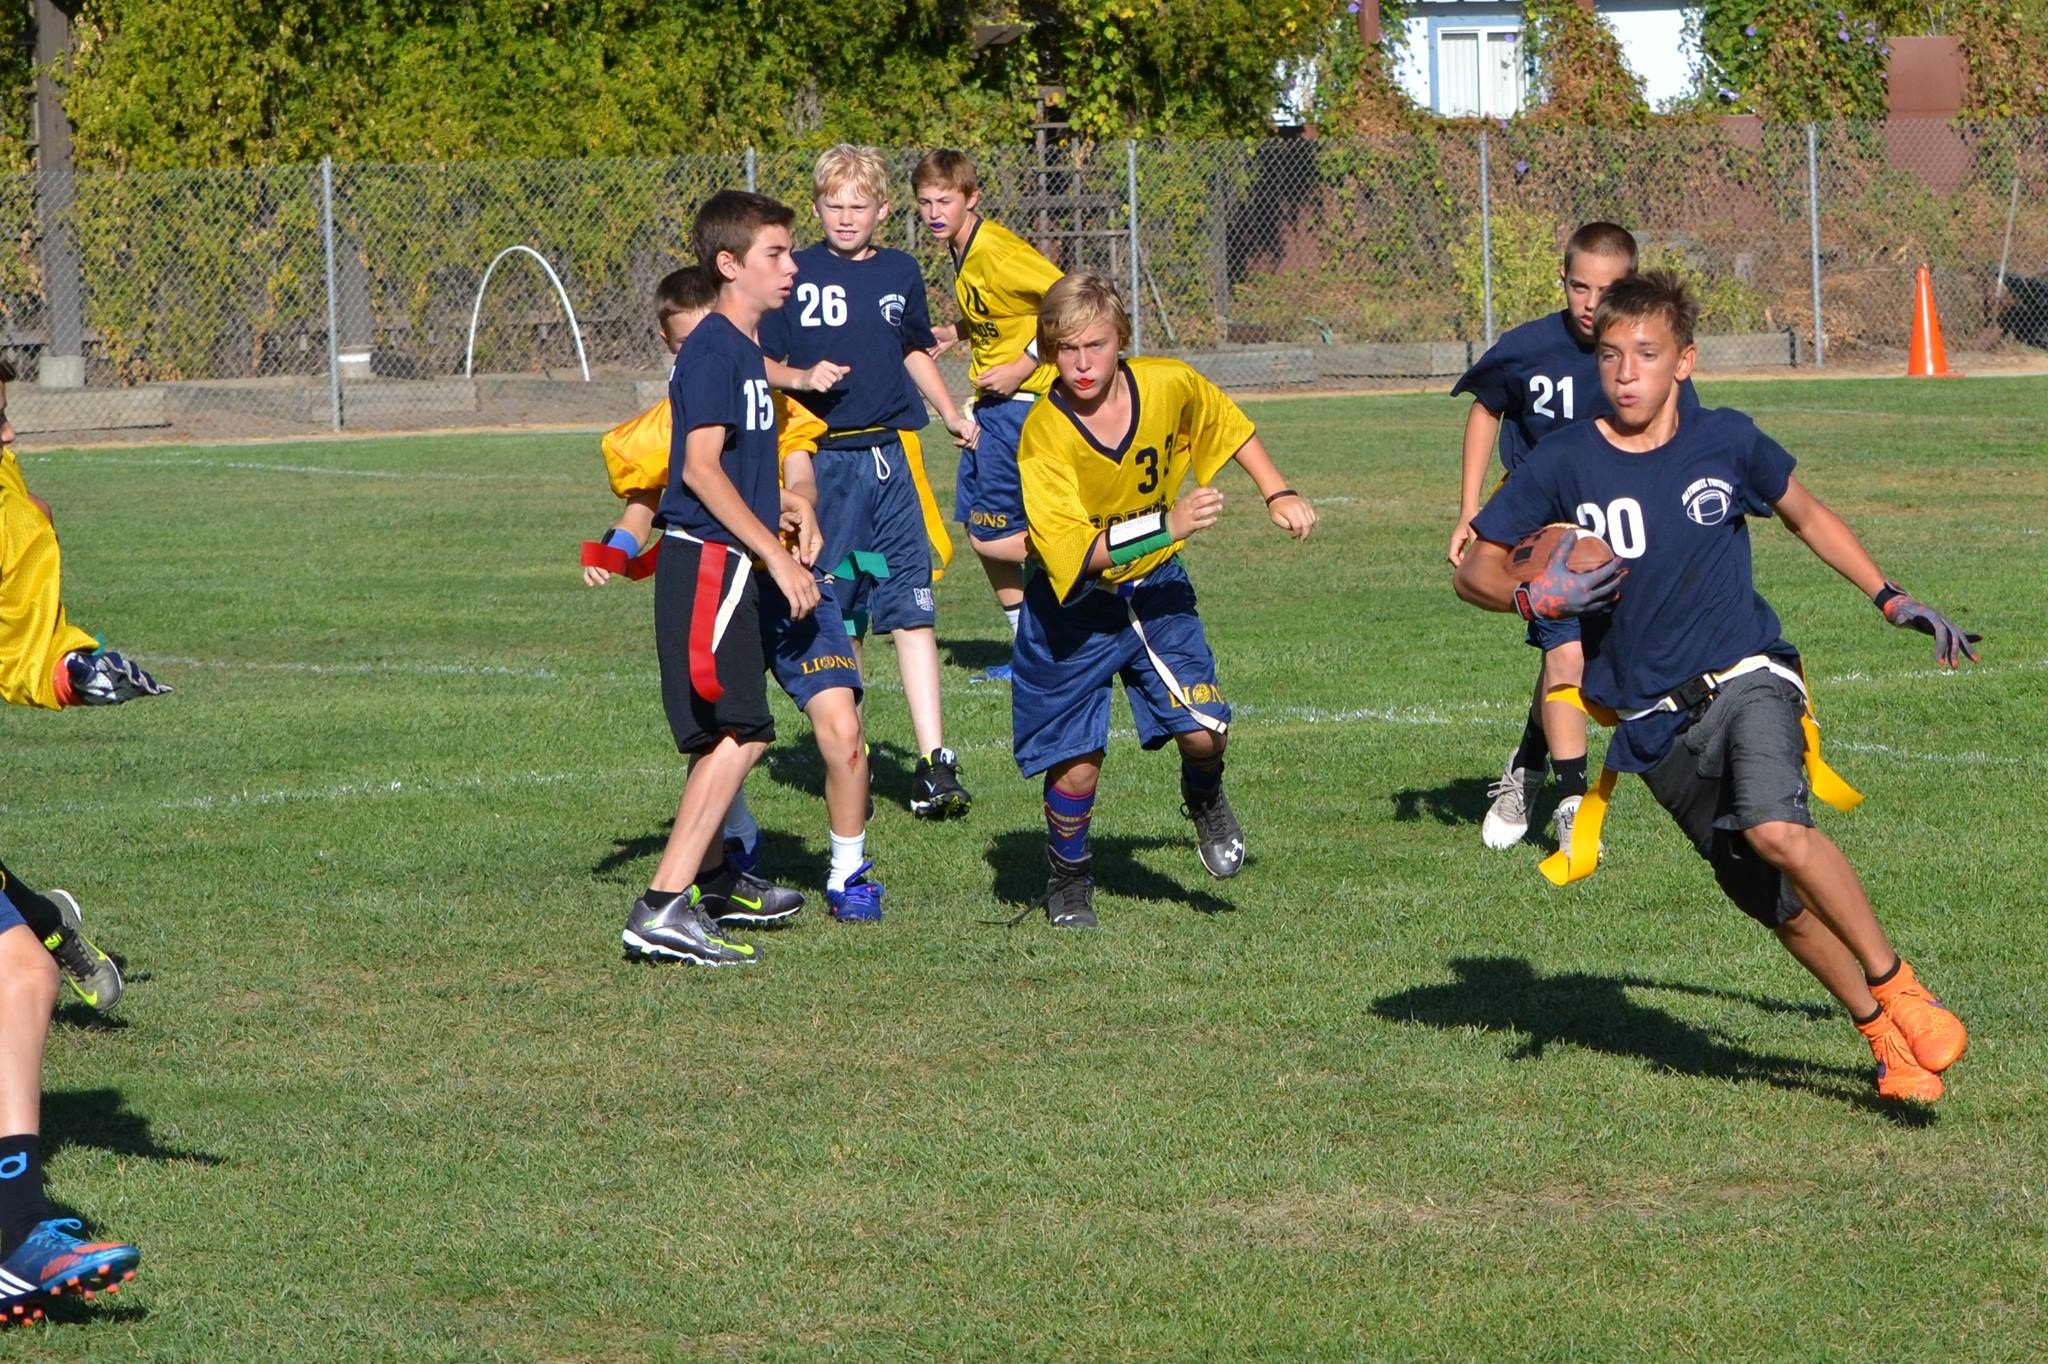
sport, youth, soccer, player, children, team, american football, sports, tournament, tackle, football player, ball game, team sport, flag football, juniors, competition event, rugby football